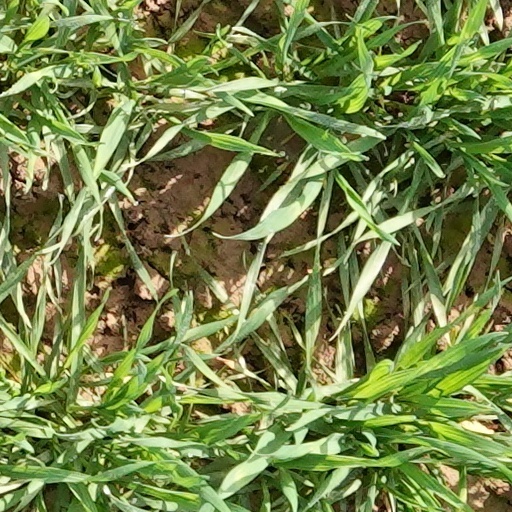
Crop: wheat